Oviraptor

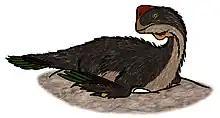
Life restoration of a nesting "Oviraptor". Oviraptorids may have sat on their nests during incubation

When first described in 1924 by Osborn, "Oviraptor" was originally presumed to have been ovivorous—an organism that has an egg-based diet—based on the association of the holotype with a nest thought to belong to "Protoceratops". In 1977, Barsbold proposed a crushing jaw hypothesis. He argued that the strength of the robust lower jaws and likely rhamphotheca (horny beak) was strong enough to break the shells of mollusks such as clams, which are found in the same geological formation as "Oviraptor". These bones form part of the main upper jaw bone or maxilla, which converge in the middle to form a pair of prongs. The rhamphotheca and lower jaws together with the extension of several bones from the palate, would have made a piercing tool. Barsbold also suggested that oviraptorids could have had a semiaquatic life-style based on the mollusk-based diet, the high location of nasal cavities, an augmented musculature of the tail, and the greater size of the first manual digit. In a 1990 conference abstract, David K. Smith presented an osteological reevaluation of "Oviraptor" where he rejected the statements made by Barsbold. He found no evidence indicating a forelimb specialized in aquatic locomotion, and the jaws, rather than preserve a crushing mechanism, preserve shearing surfaces. As the skull is toothless, lightly built and lacks several strong muscle insertion areas, Smith suggested that leaves may have been an important part in the diet of "Oviraptor". However, in 1995, Norell and colleagues reported the fragmented remains of a lizard in the body cavity of the holotype specimen, suggesting that "Oviraptor" was partially carnivorous.